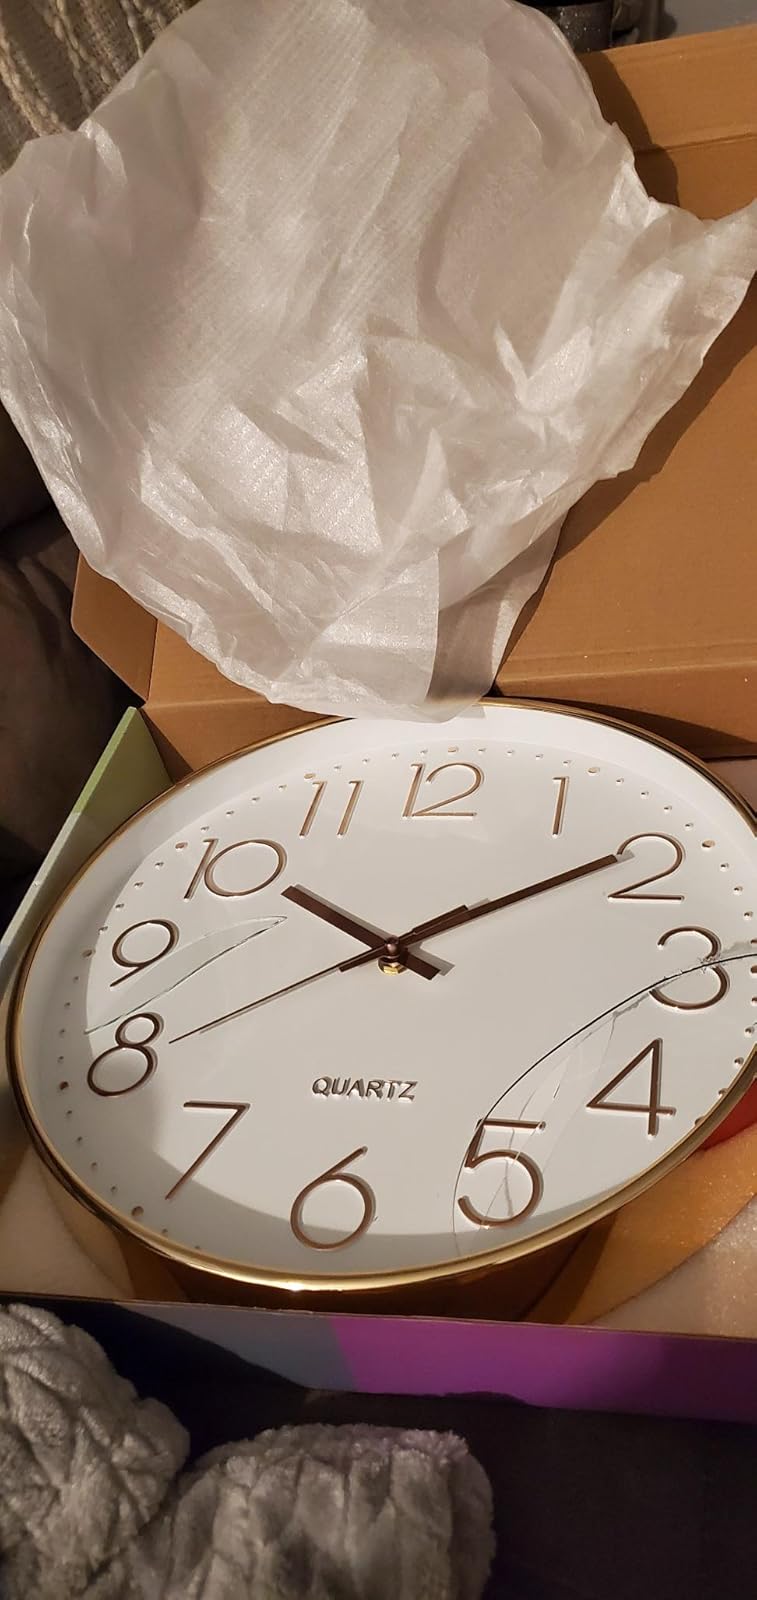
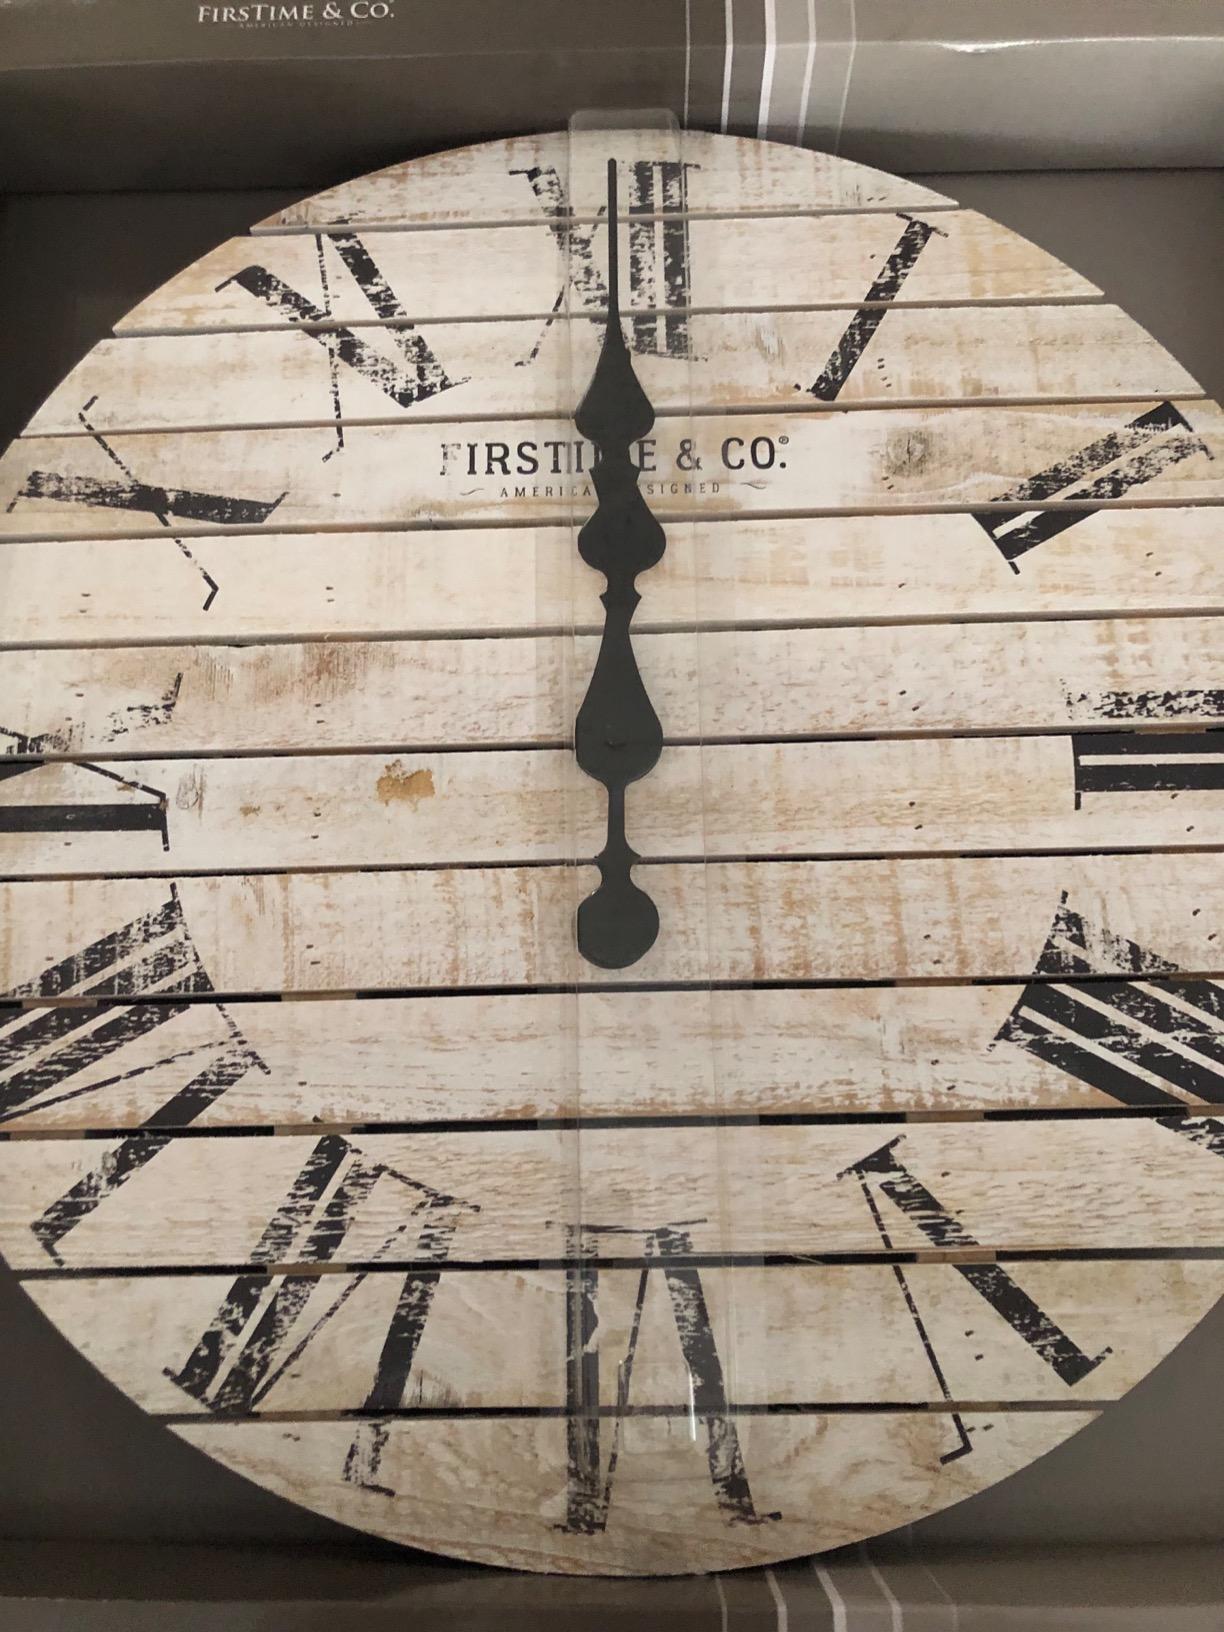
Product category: clock
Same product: no